ArieForce One

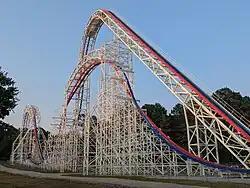

ArieForce One is a steel roller coaster at Fun Spot America Atlanta in Fayetteville, Georgia. Manufactured by Rocky Mountain Construction, the ride was first announced by representatives of the Fun Spot America chain in May 2021, and the coaster was formally unveiled at the IAAPA Orlando Expo on November 16, 2021. At an accumulated cost of $18 million, ArieForce One represents the single largest investment on any ride in Fun Spot America's history. ArieForce One officially opened to the public on March 31, 2023.